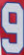
Number: 9